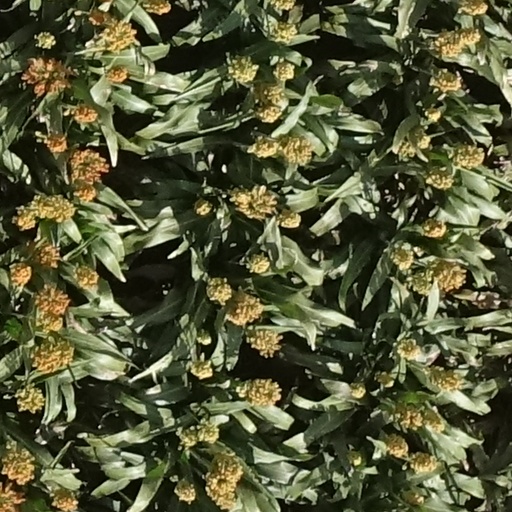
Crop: sorghum